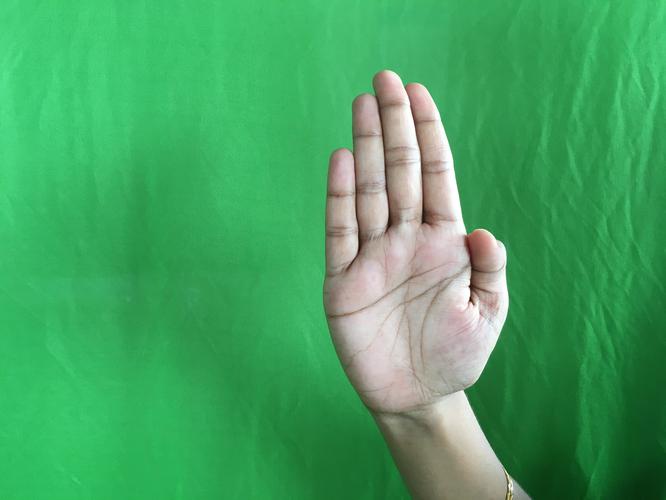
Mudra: Pathaka
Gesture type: single_hand